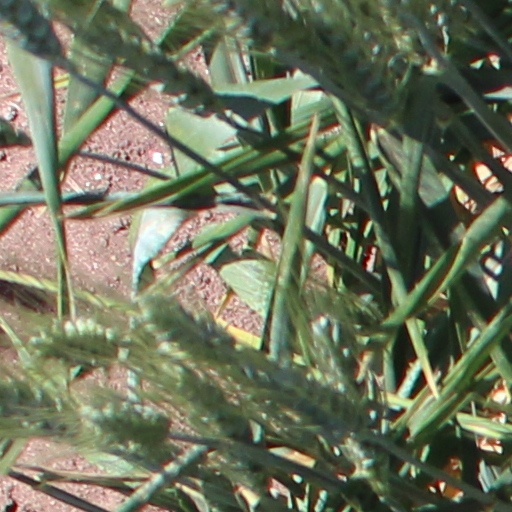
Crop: wheat